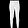
Label: Trouser